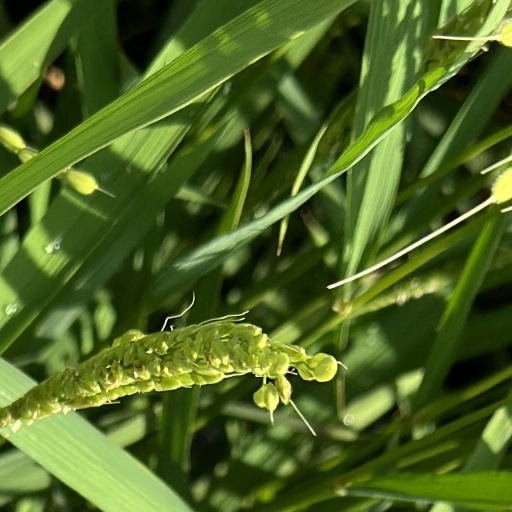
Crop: rice